Colorado Boulevard

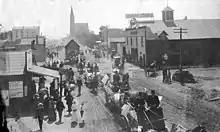
Colorado Boulevard in 1890, then named Colorado Street. Looking east to Marengo Avenue. Horse-drawn wagons displaying America flags, maybe a 4th of July parade.

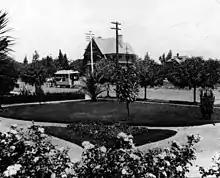
1890 Horse-drawn streetcar on Colorado Street and Oakland in Pasadena

The most original portion of Colorado Boulevard ran from Orange Grove Boulevard to Broadway, now Arroyo Parkway. This portion of the street always contained many shops, banks, hotels, and major commercial industries. By the late 19th century, this part of Colorado had become so popular, it was becoming a traffic bottleneck, and as early as May 1900 there were public outcries to the City Council to widen the road. It wasn't until 1929 that the City undertook the major and unprecedented task of cutting back the buildings along Colorado on each side. This undertaking created a monumental amount of legal red tape as well as many engineering dilemmas which were handled with amazing results. At the same time many of the Victorian facings on the buildings were replaced with Spanish and Art Deco designs.